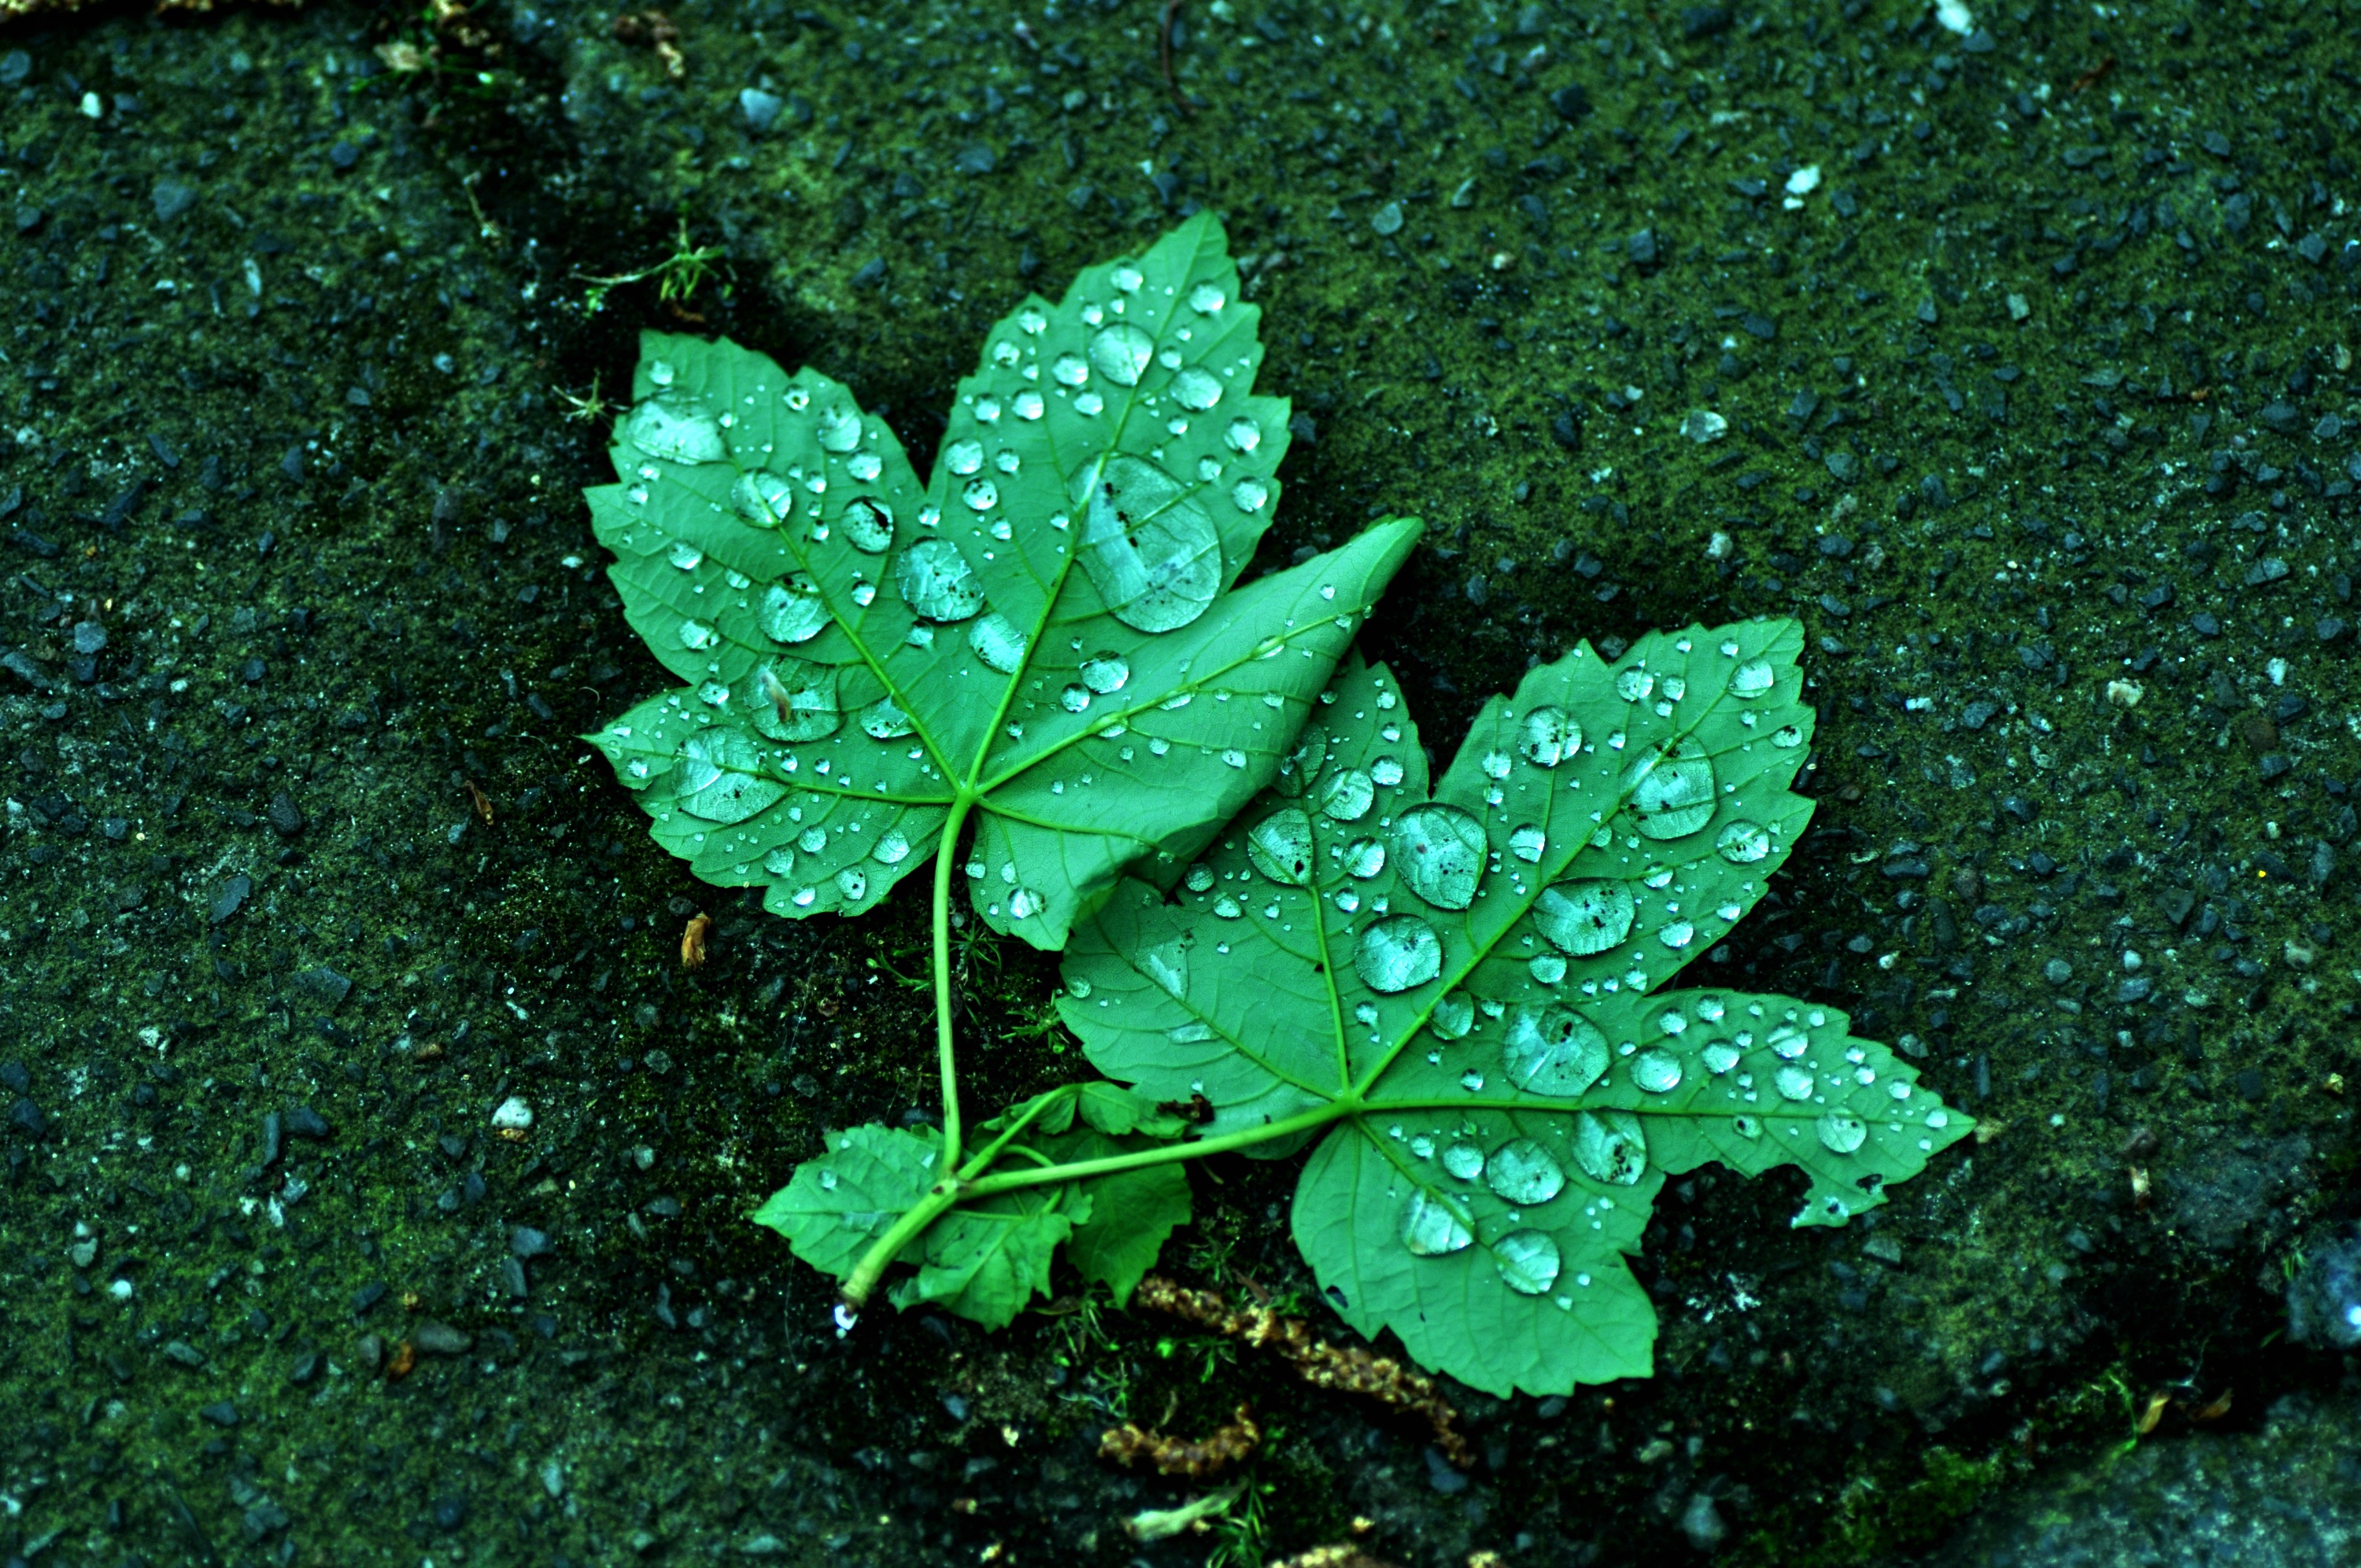
tree, water, nature, plant, rain, leaf, flower, raindrop, summer, green, weather, waterdrop, fresh, soil, botany, flora, shrub, flowering plant, annual plant, woody plant, land plant